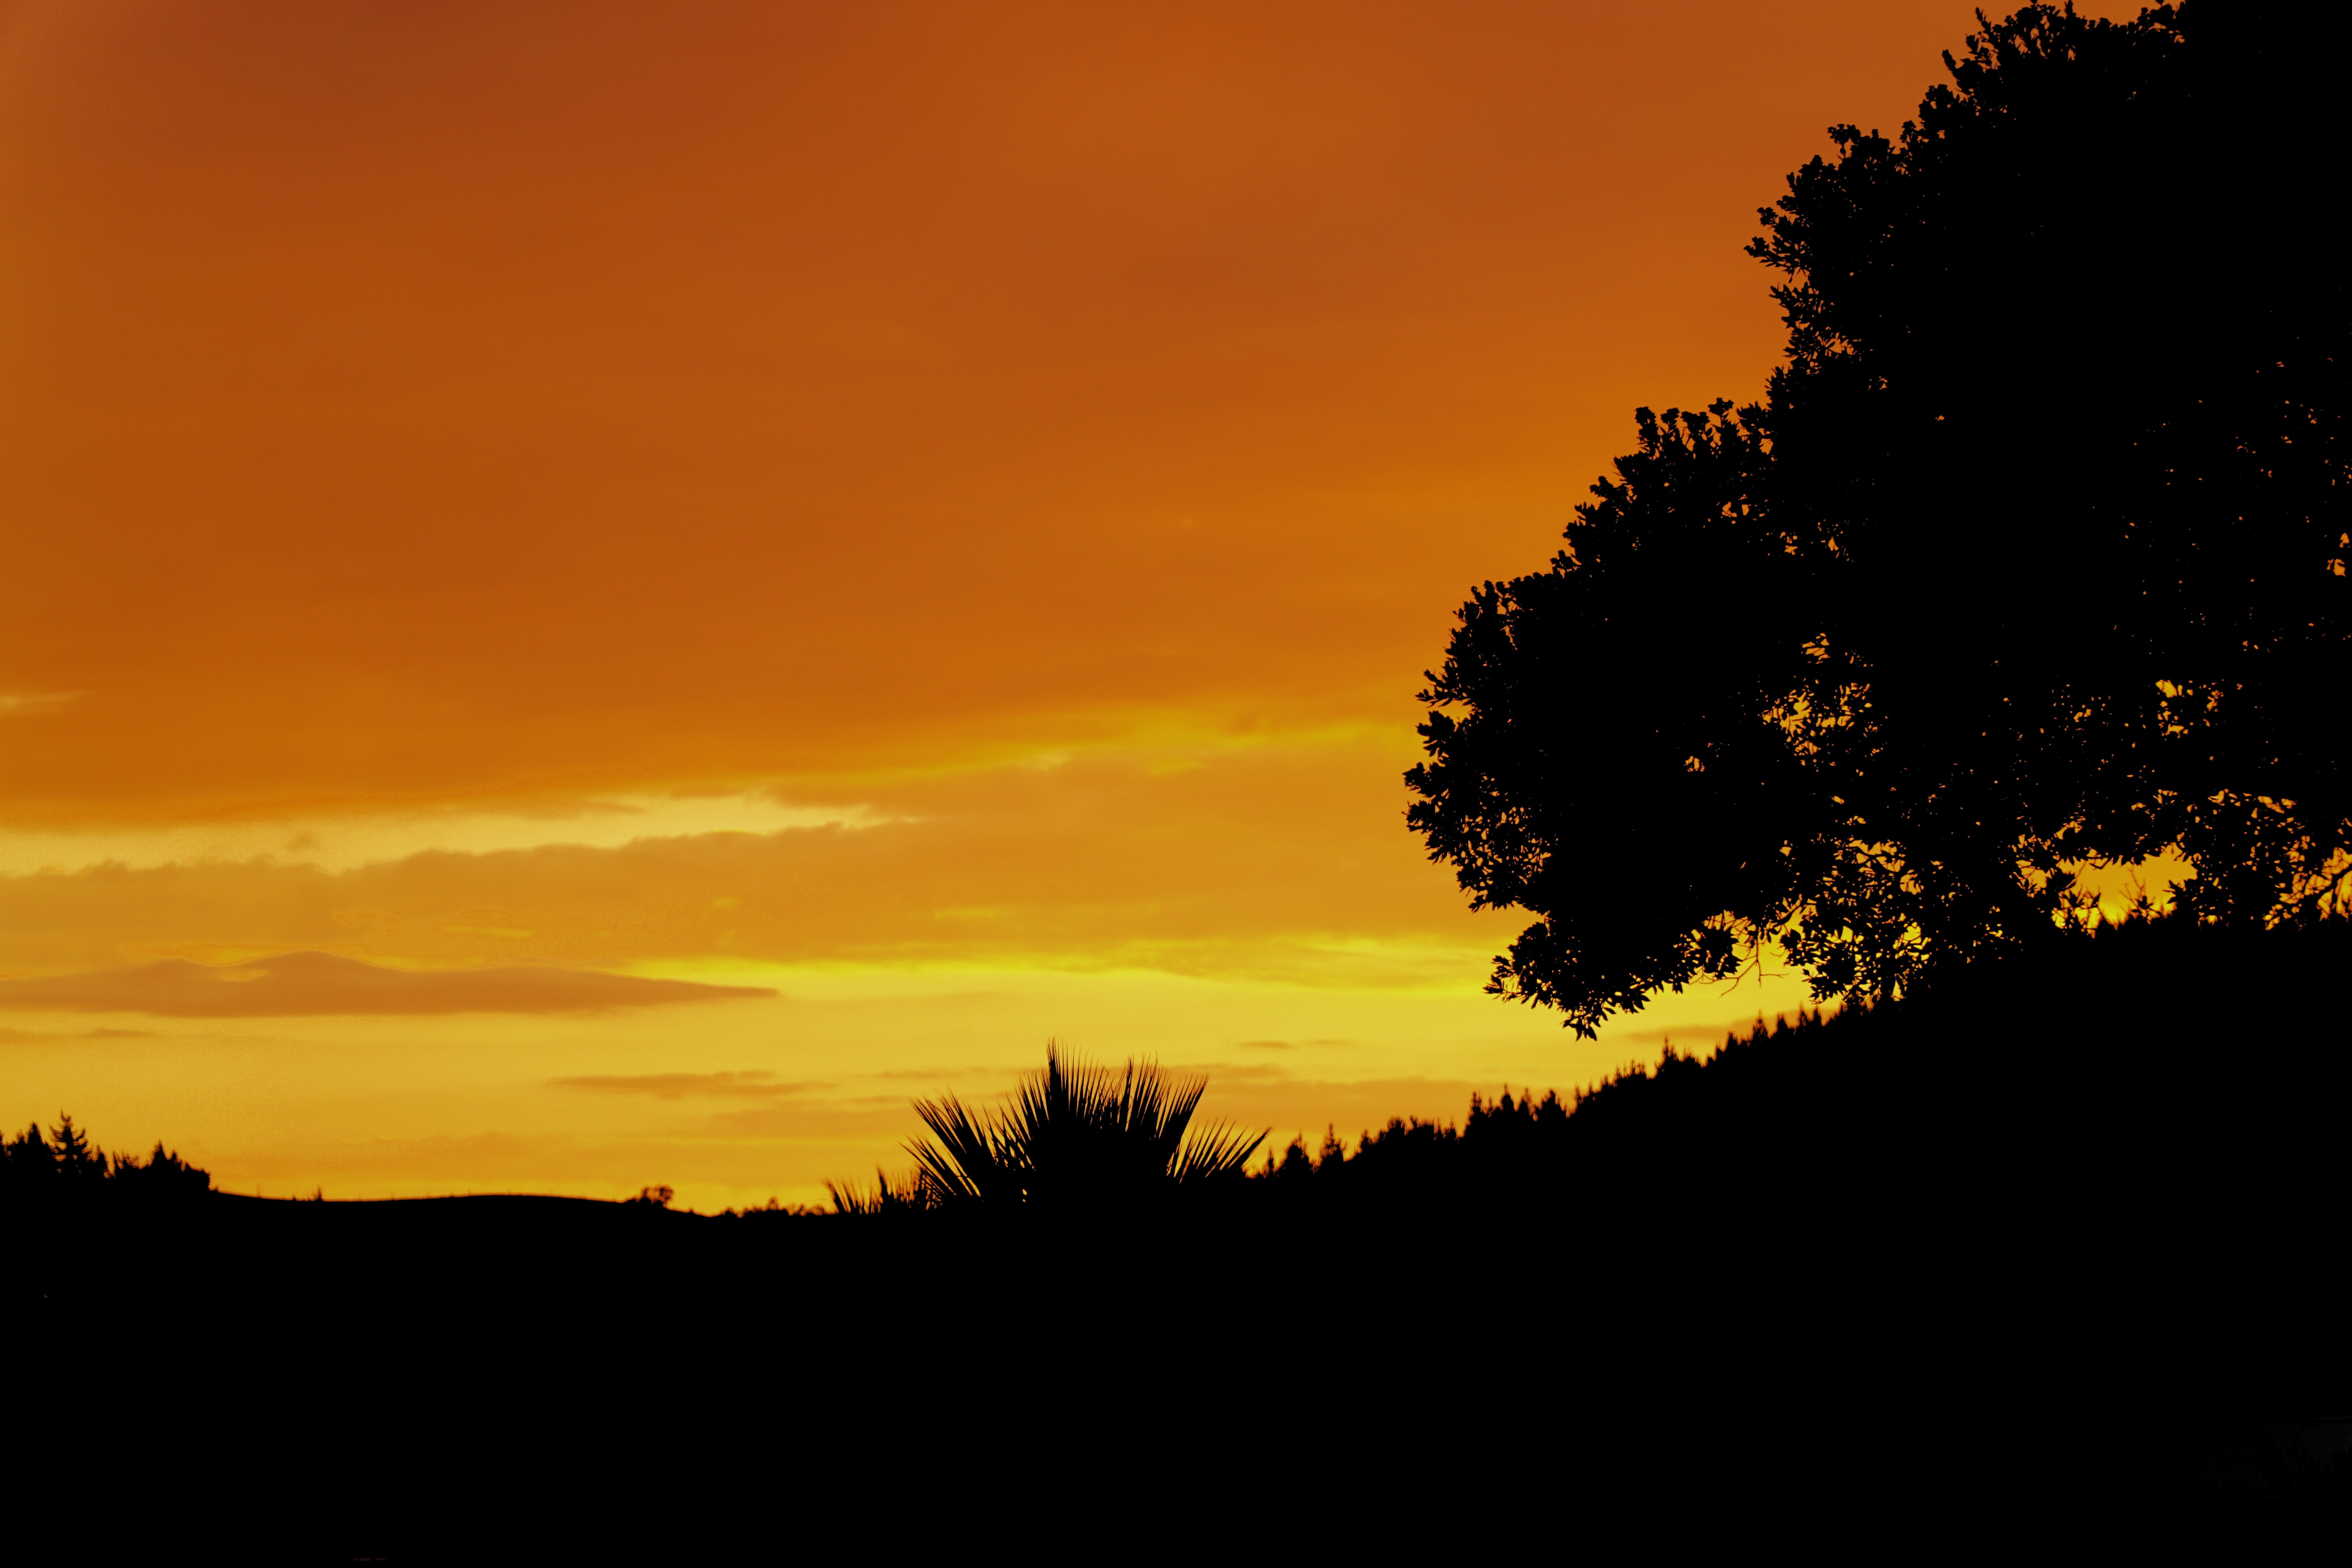
tree, nature, outdoor, horizon, silhouette, cloud, sky, sun, sunrise, sunset, field, night, sunlight, morning, dawn, atmosphere, summer, dusk, evening, trees, afterglow, atmospheric phenomenon, red sky at morning